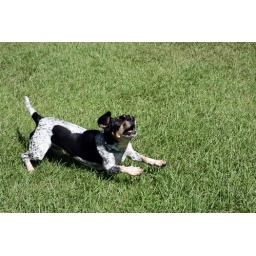
My dog Frankie focusing on his tennis ball before he launches in the air to retrieve it.